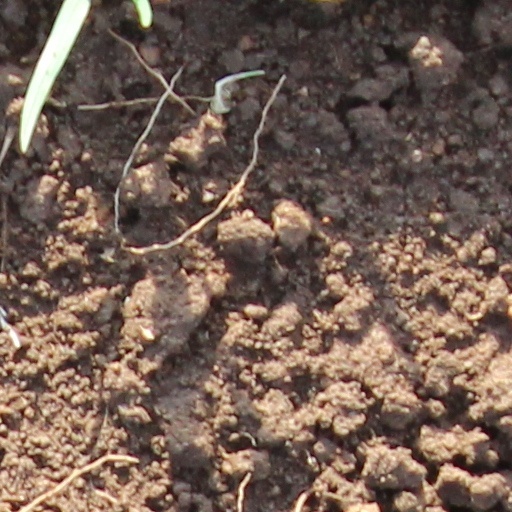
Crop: wheat